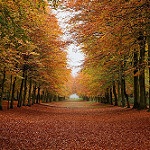
Scene: Outdoor